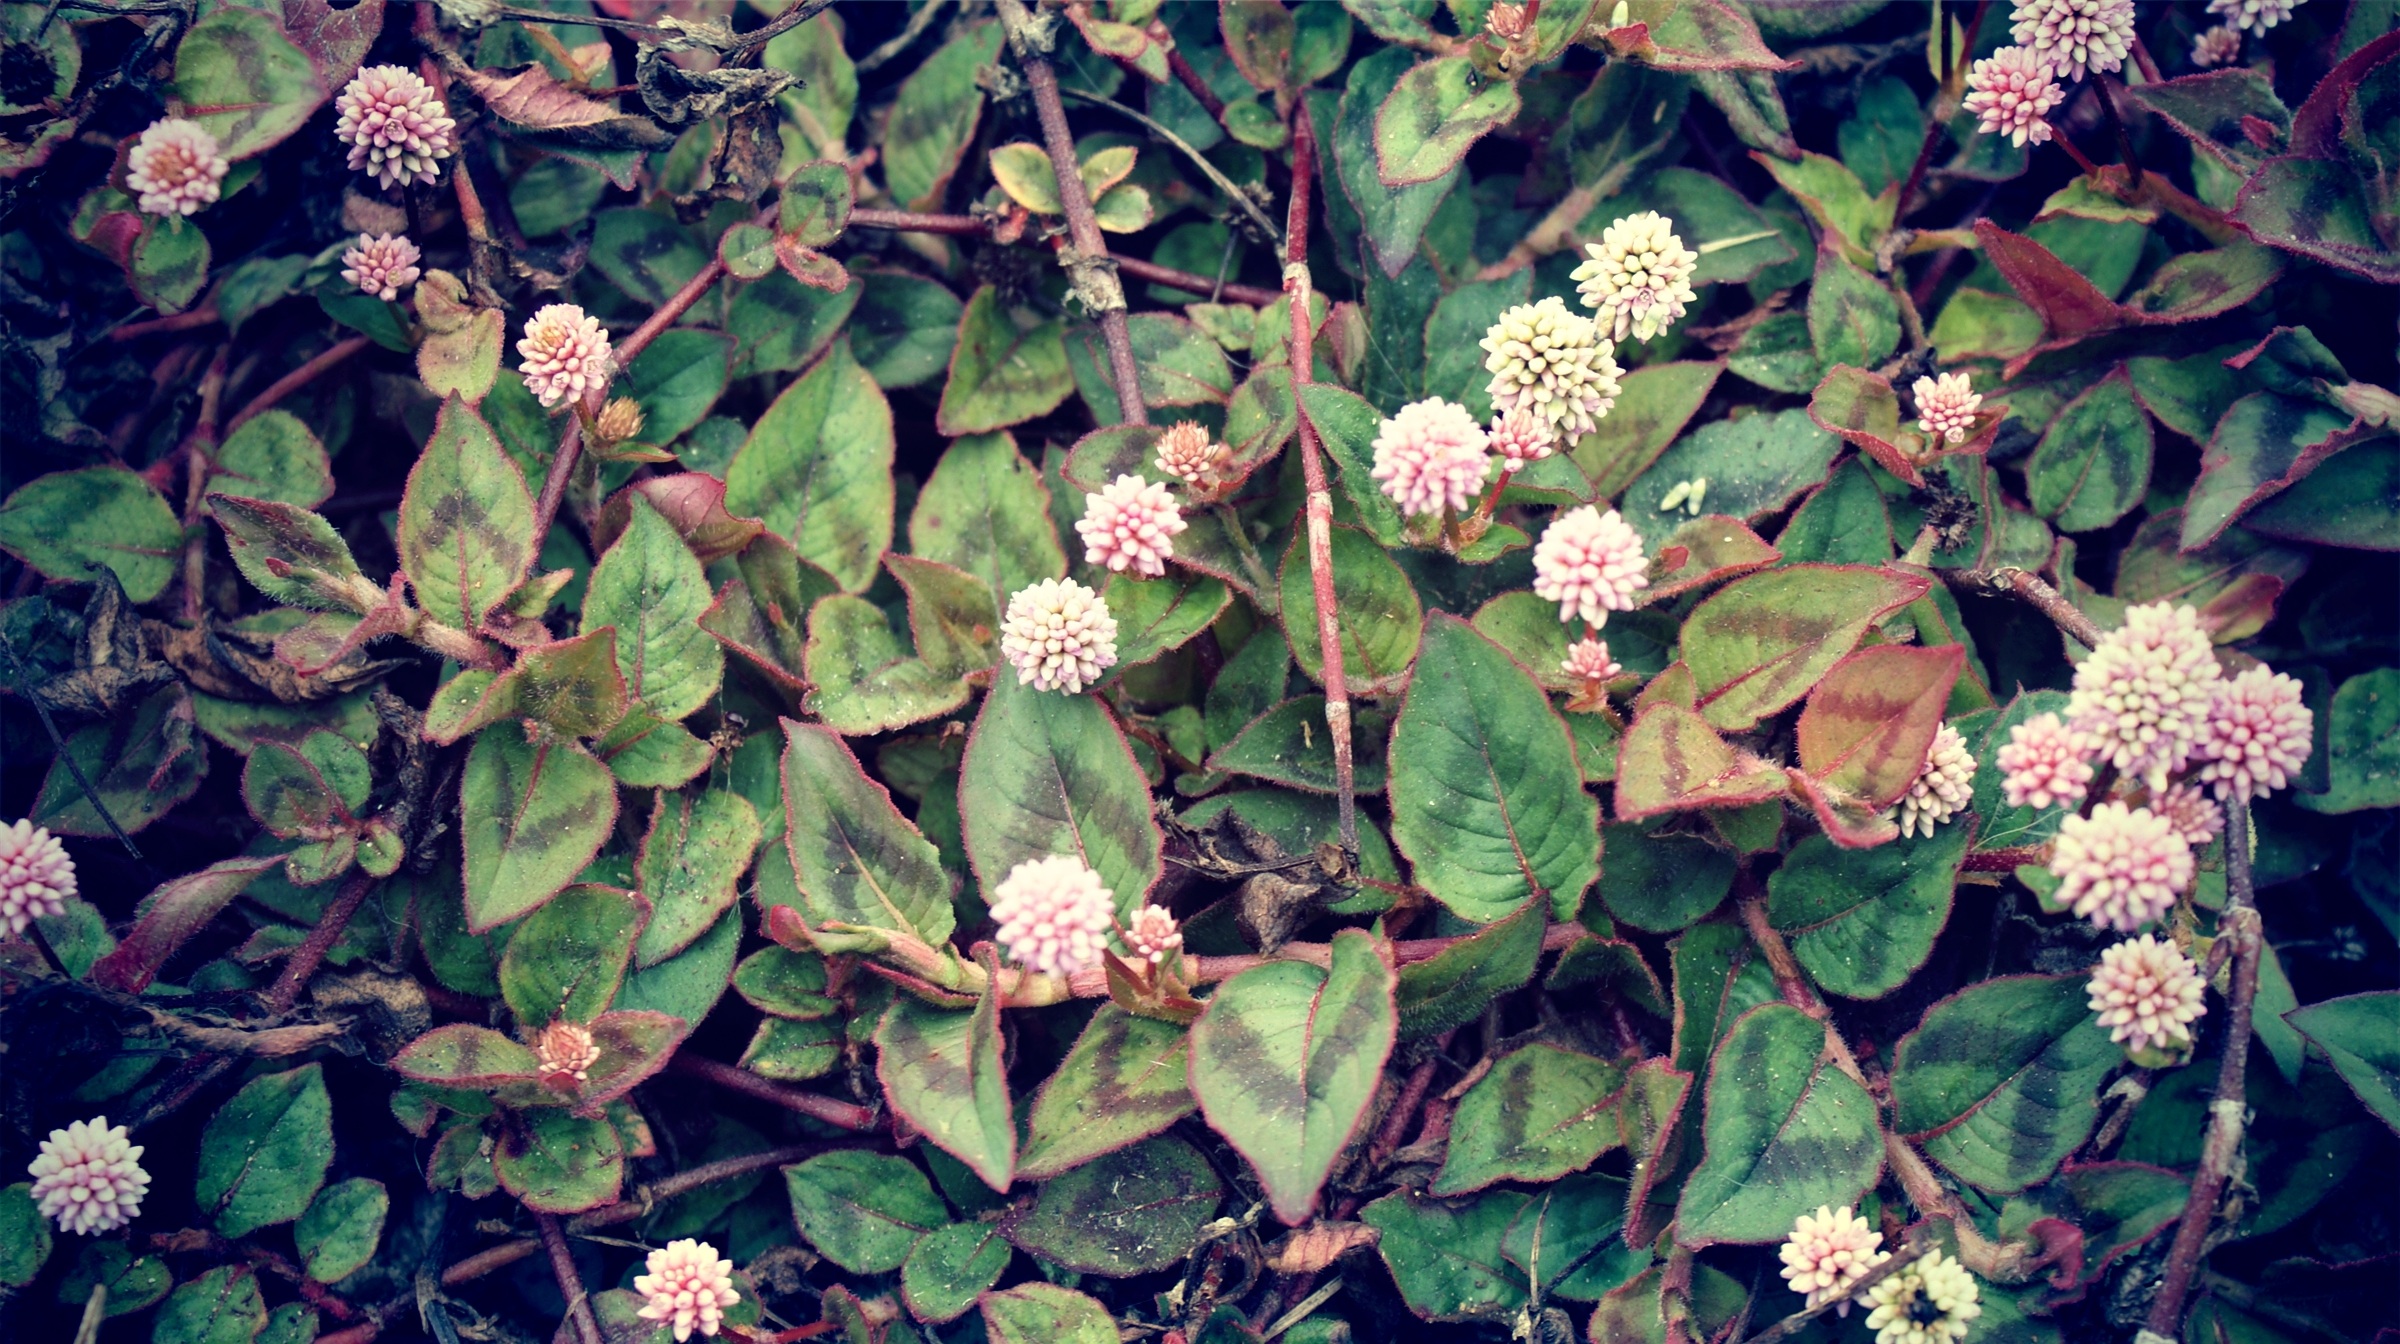
plant, leaf, flower, autumn, botany, flora, shrub, flowering plant, land plant